Samsung Galaxy Chat

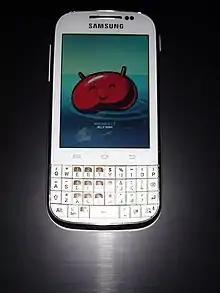
Samsung Galaxy Chat upgraded to Android's 4.1.2 Jelly Bean OS.

The Galaxy Chat has a Broadcom BCM21654 SoC, which has a single Cortex-A9 CPU core clocked at up to 850MHz and a Broadcom VideoCore IV GPU.